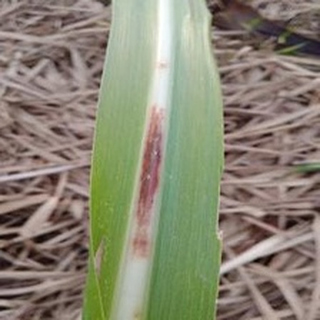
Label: sugarcane_red_rot